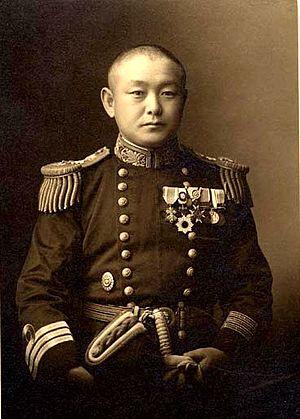
Kyōsuke Eto, né le 7 avril 1881 à Gonohe et mort le 19 juillet 1917 dans le Scapa Flow, est un militaire de la Marine impériale japonaise. Il a participé à la guerre russo-japonaise et à la Première Guerre mondiale.